2022 Penn State Nittany Lions football team

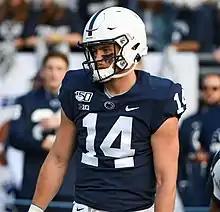
Sean Clifford won Big Ten co-offensive player of the week after his performance against Purdue

The Nittany Lions started the game slow, allowing only a field goal in the first quarter. Penn State was able to get on the board after quarterback Sean Clifford threw a 12-yard touchdown pass to Mitchell Tinsley early in the second. Purdue answered with a touchdown of their own, making the score 10–7. In the last minutes of the quarter, the Nittany Lions scored another touchdown via a 2-yard rush by Clifford, then recovered a fumble by Purdue allowing Clifford to throw a 67-yard touchdown pass to Brenton Strange before halftime, making the score 21–10 at the end of the first half.